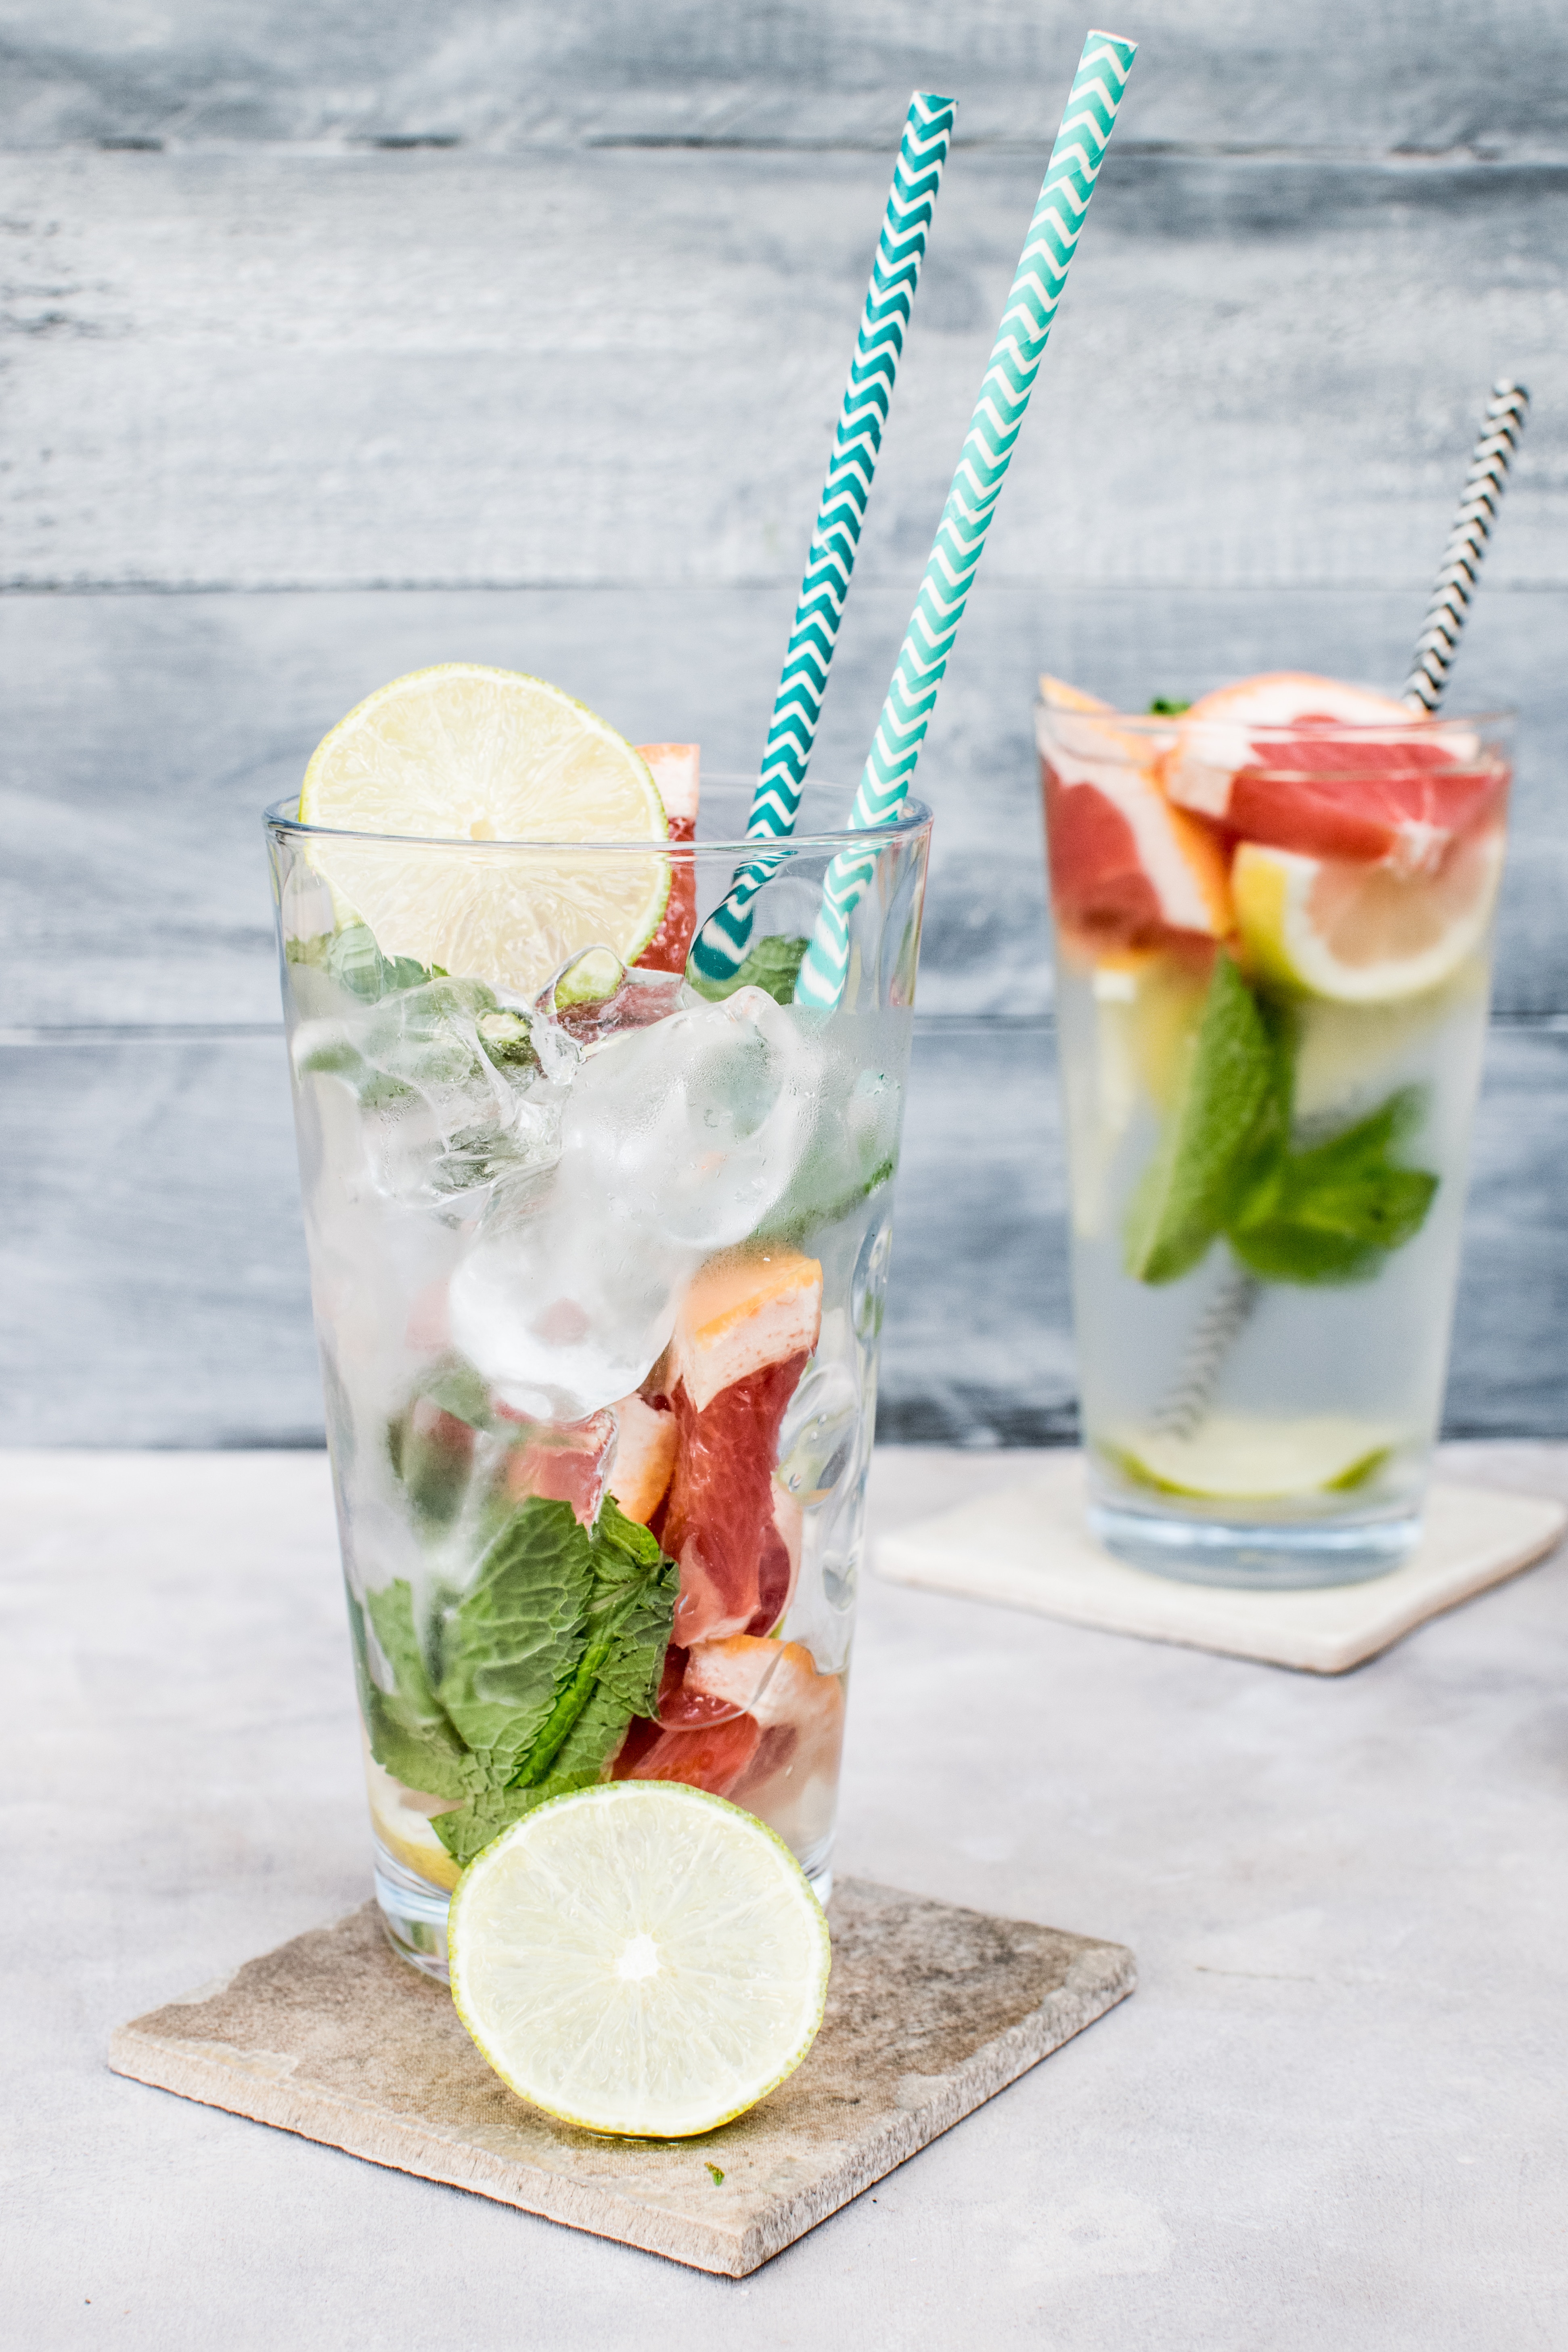
lemonade, drink, cocktail, mojito, lime, juice, garnish, sea breeze, spritzer, gin and tonic, non alcoholic beverage, cocktail garnish, limeade, the rickey